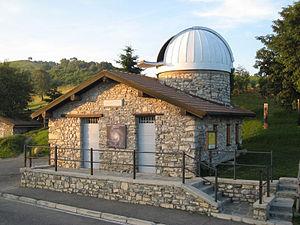
L'Observatoire astronomique de Sormano est un observatoire qui se trouve dans le village de Sormano, au Nord de Milan, en Italie. Situé à 1000 mètres d'altitude dans les Préalpes italiennes, l'édifice fut financé par le groupe Astrofili Brianza et fondé en 1987. Il est en service depuis janvier 1989.